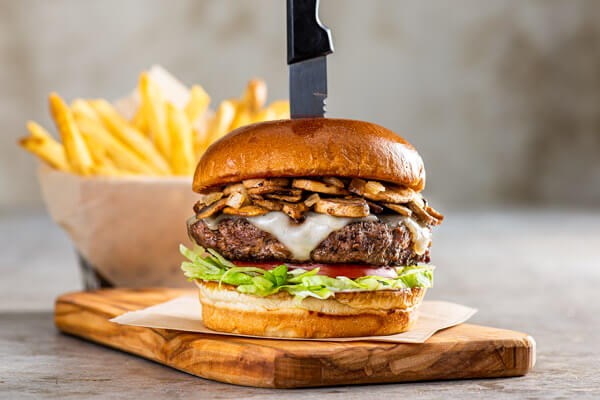
Dish: burger